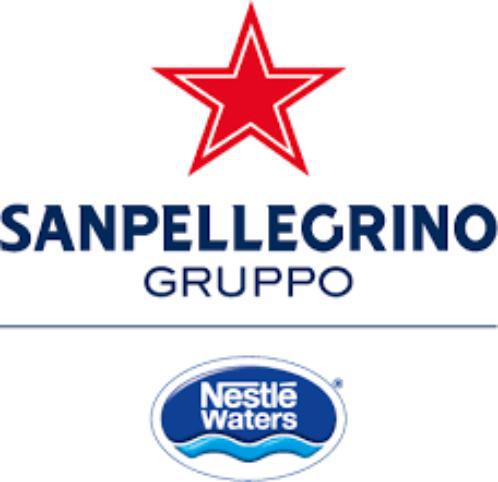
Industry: Food